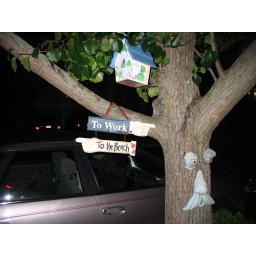
Cute sign about a block in from beach in Ocean City, New Jersey.